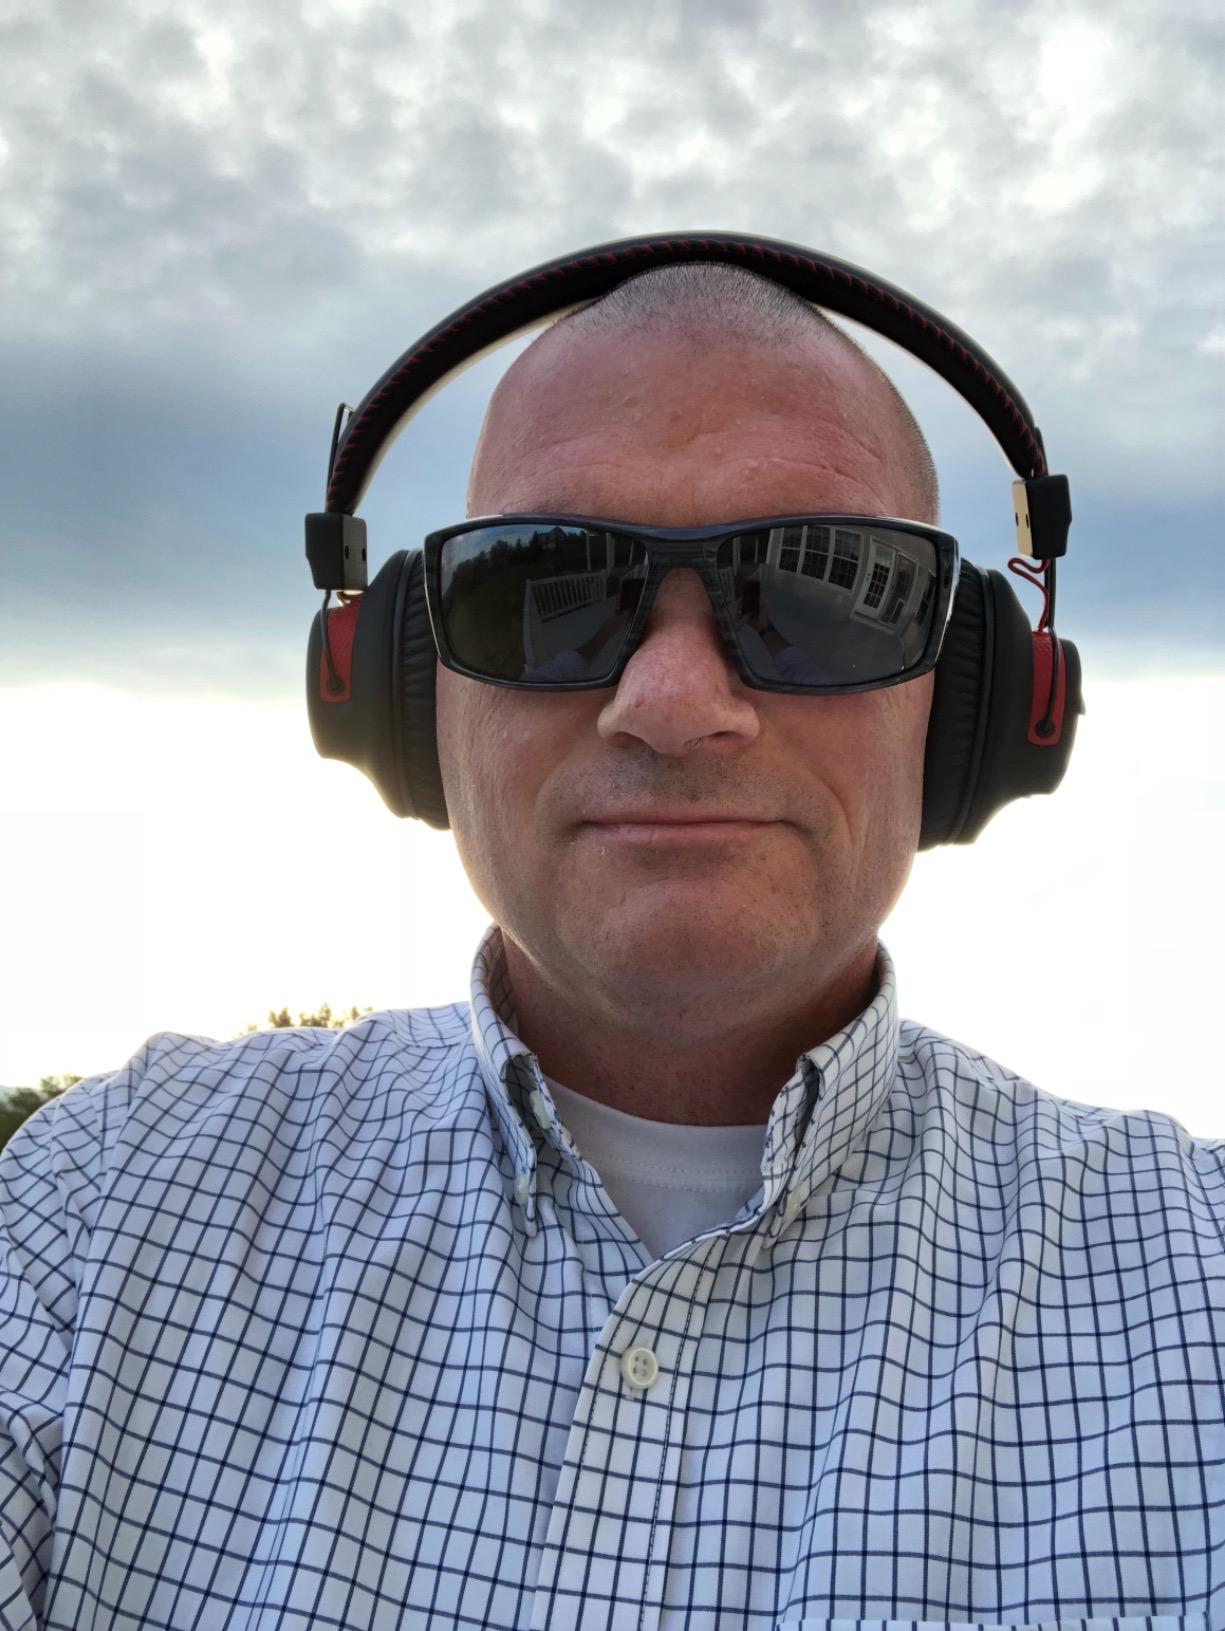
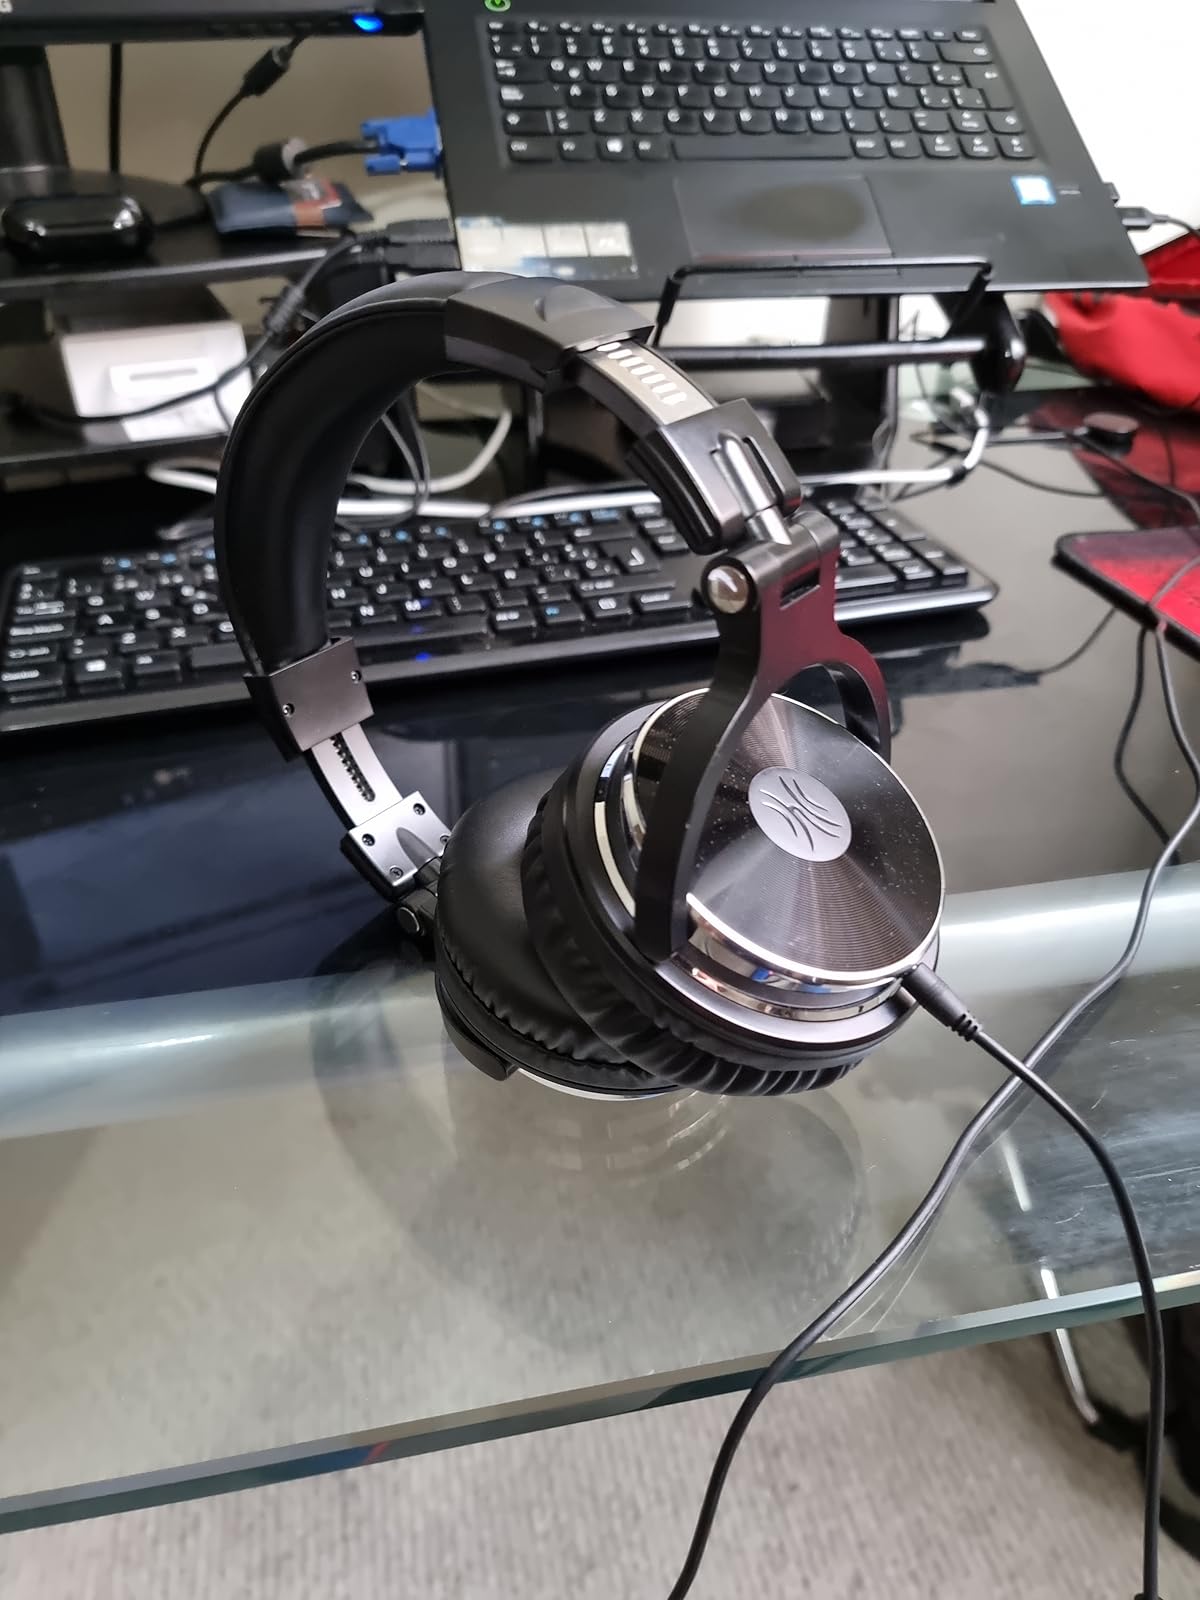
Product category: headphones
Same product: no